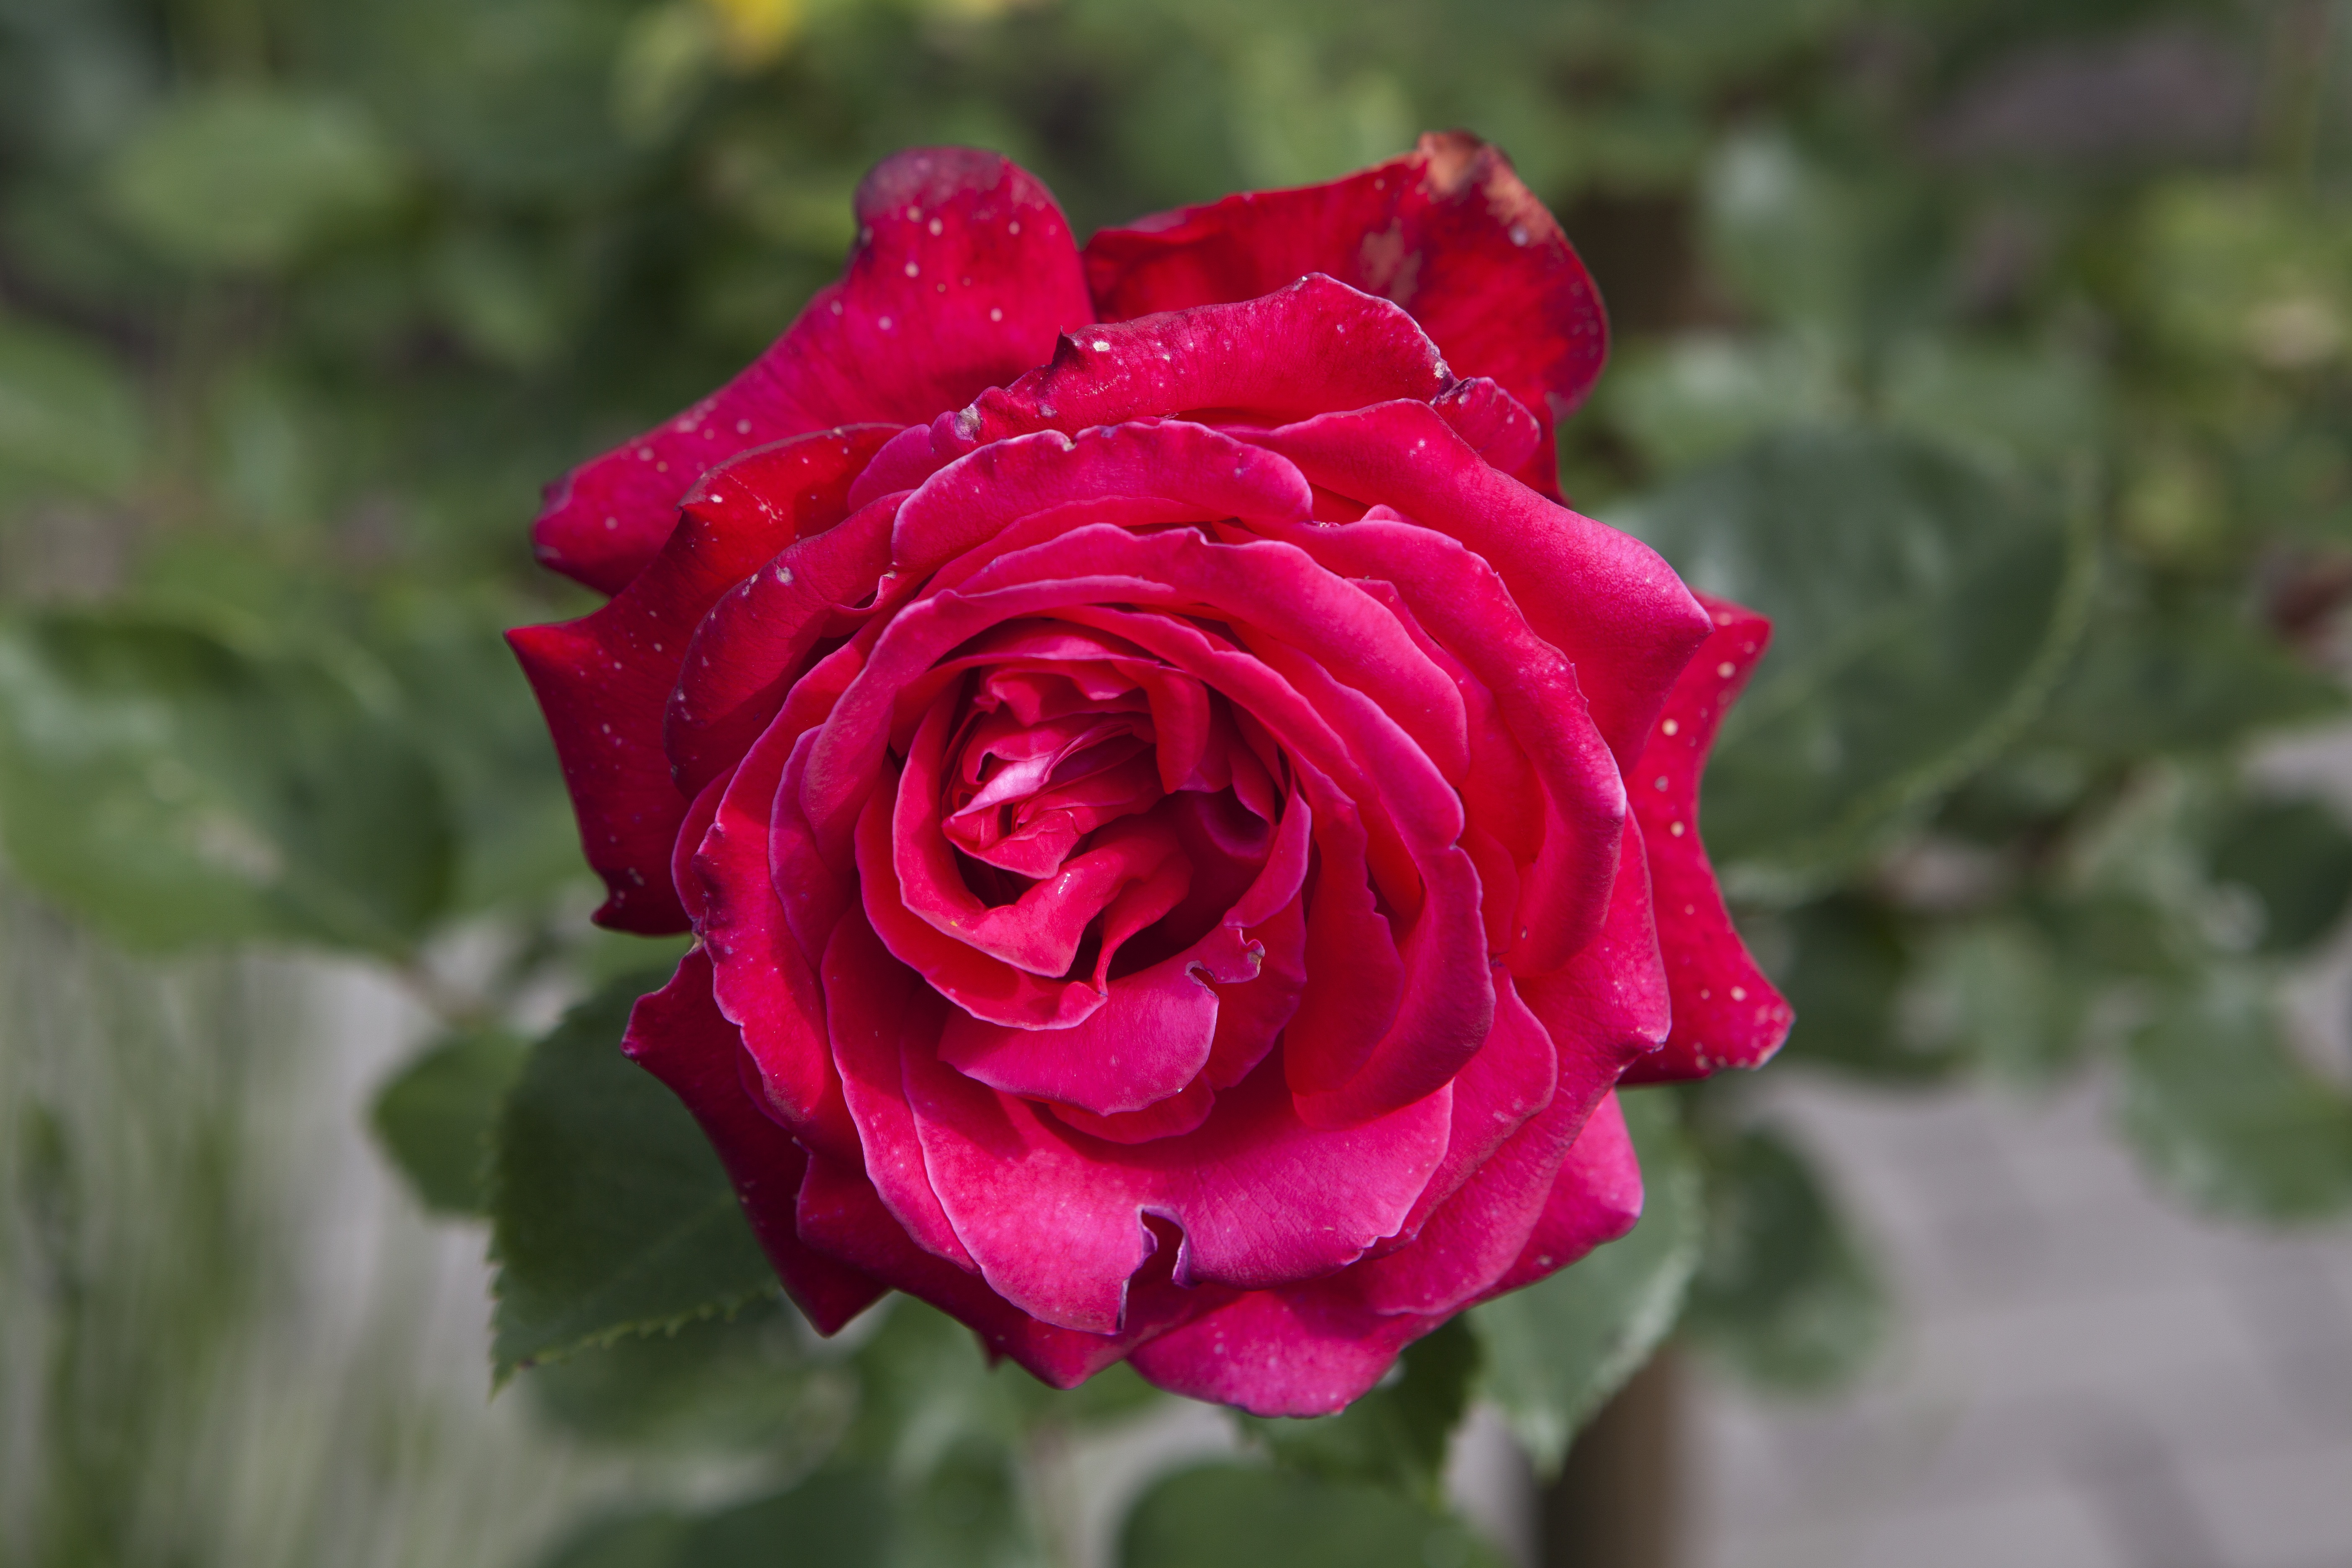
nature, plant, flower, petal, rose, red, pink, flora, floribunda, macro photography, flowering plant, garden roses, rose family, plant stem, land plant, rosa centifolia, rose order